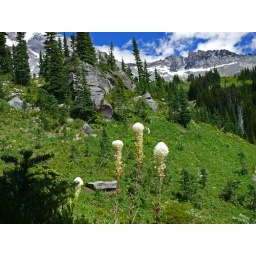
There wasn't much bear grass left blooming in Van Trump Park.